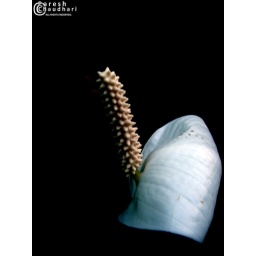
. . white . in . black . .